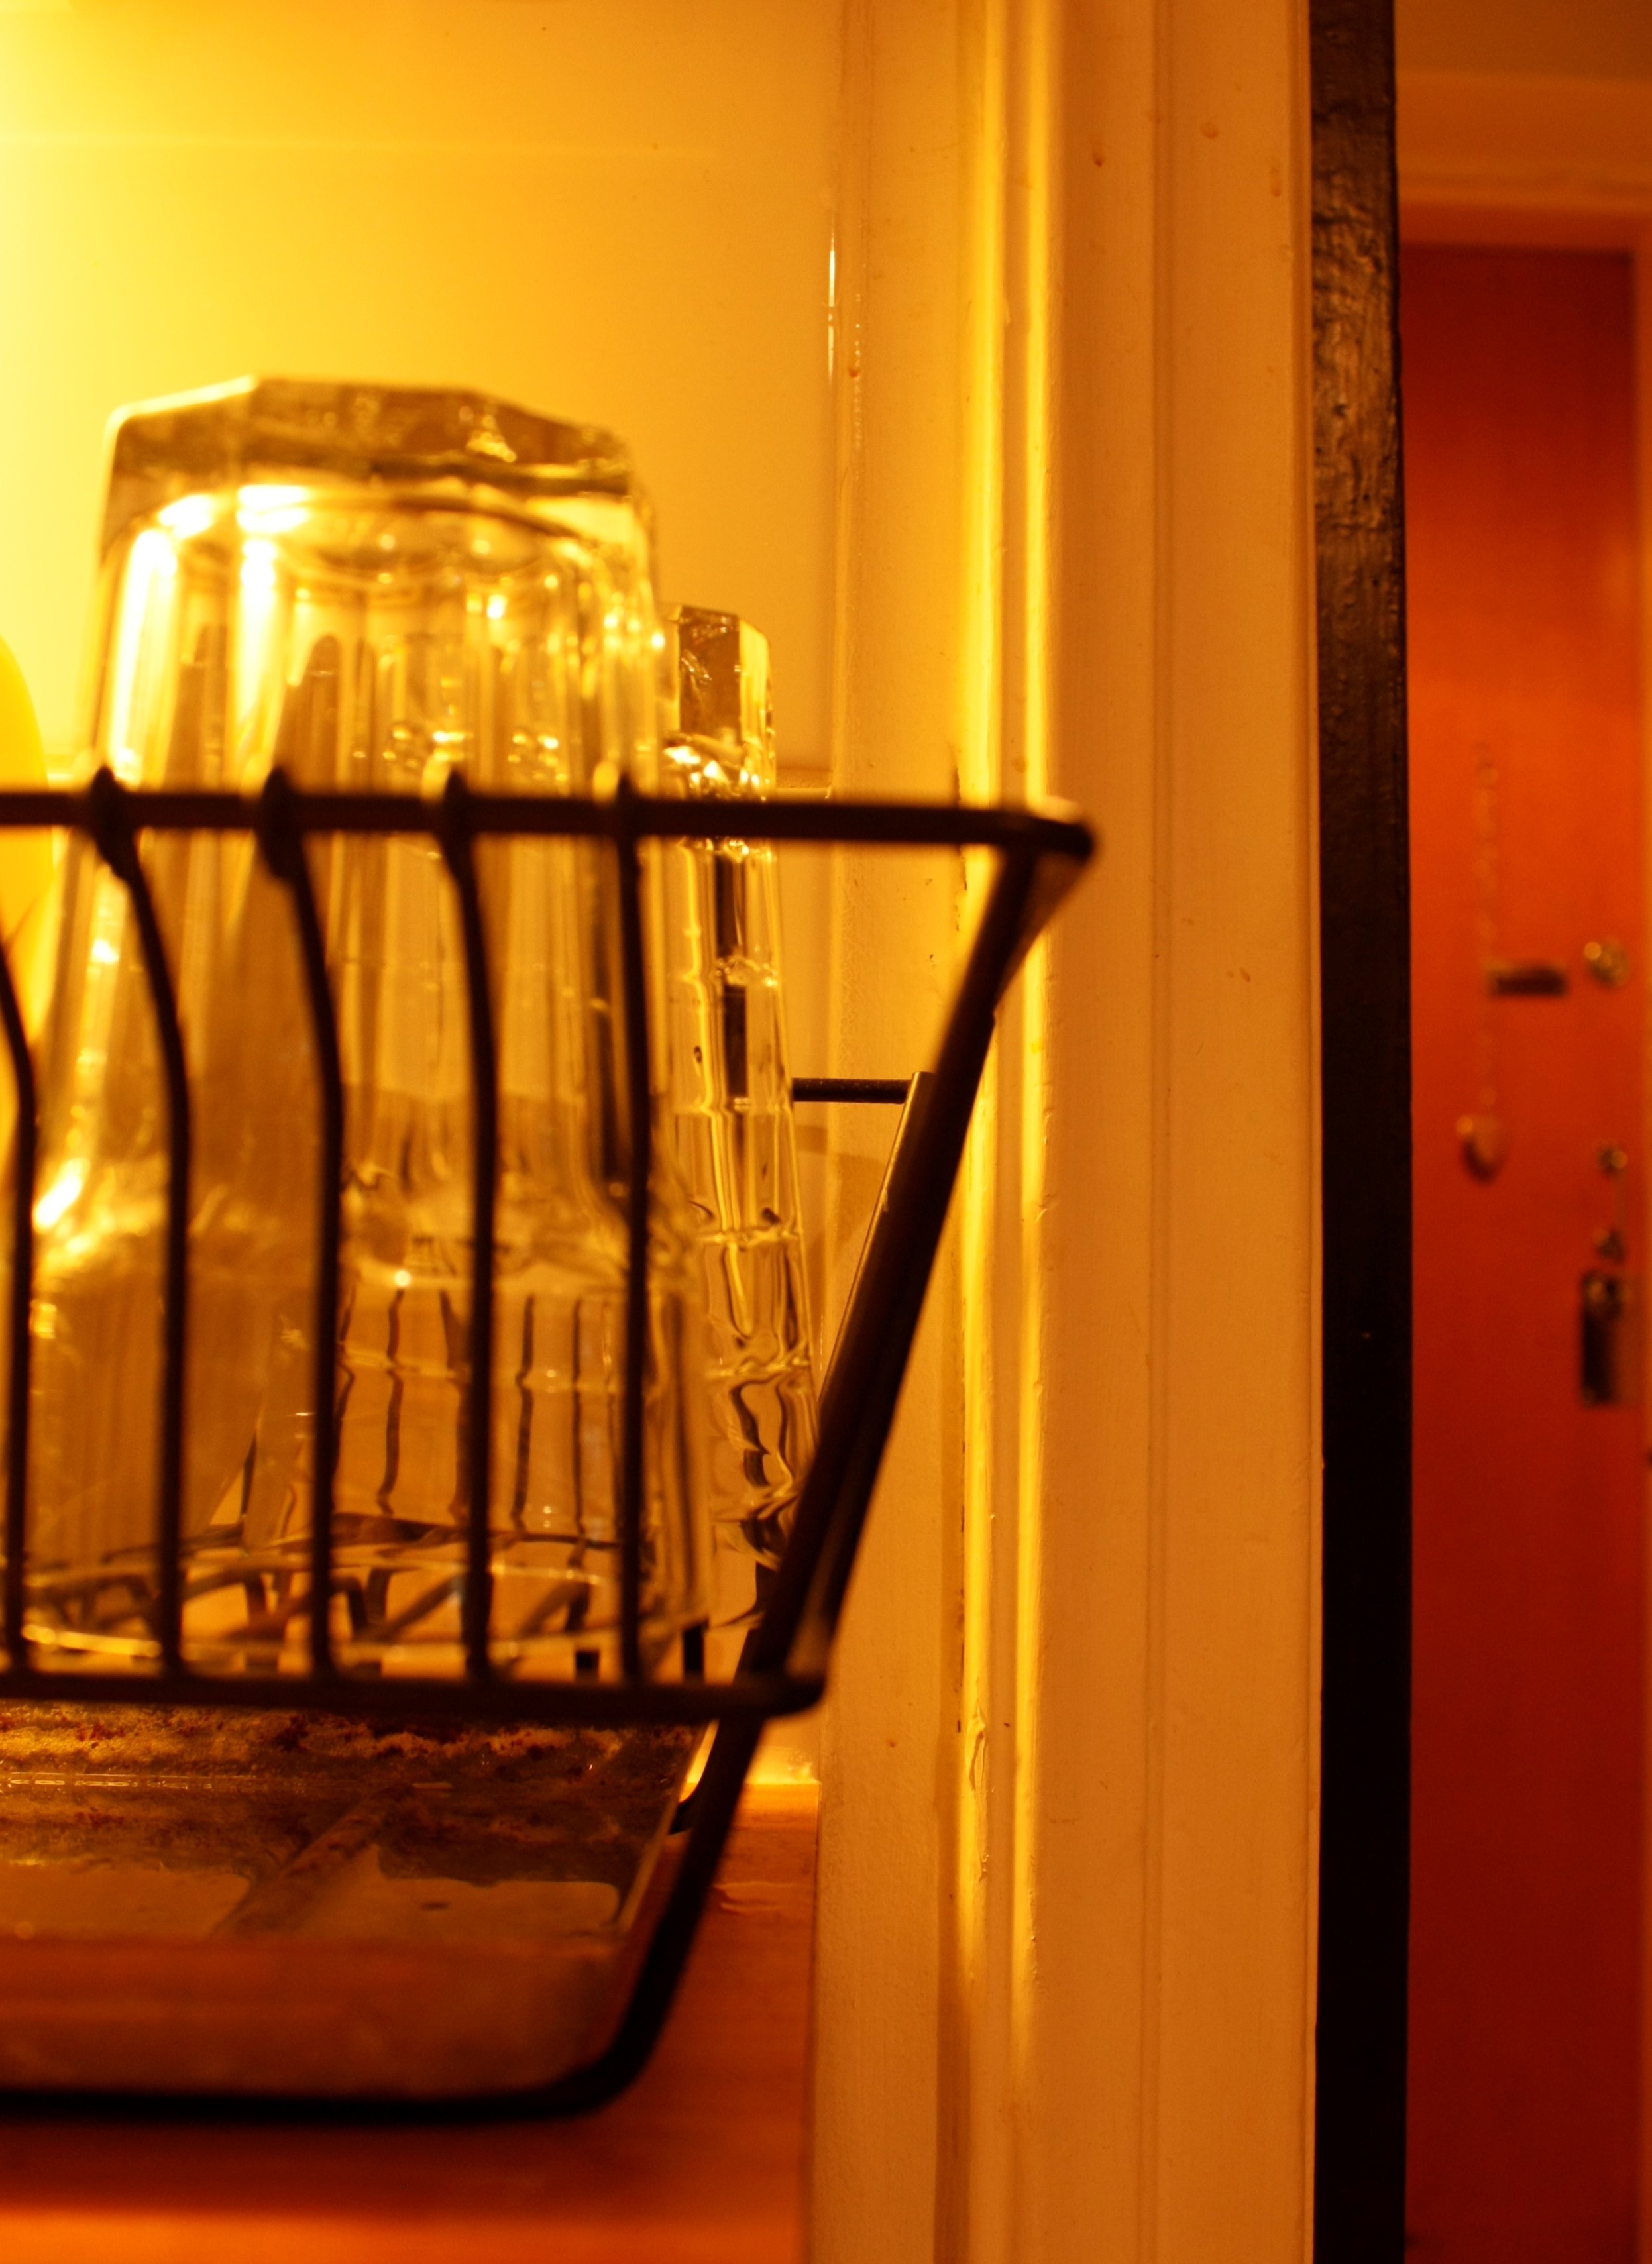
light, wood, glass, restaurant, color, yellow, lighting, interior design, design, shape